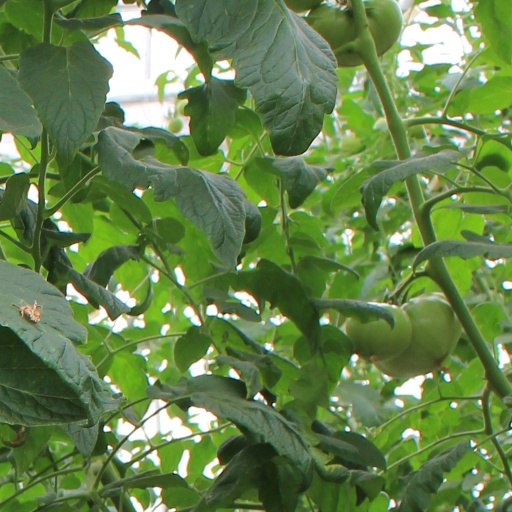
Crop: tomato